Papiss Cissé

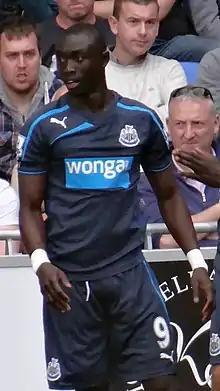
Cissé playing for Newcastle United in 2013

Papiss Demba Cissé (born 3 June 1985) is a Senegalese professional footballer who plays as a forward for UAE Third Division League side Al Qabila.